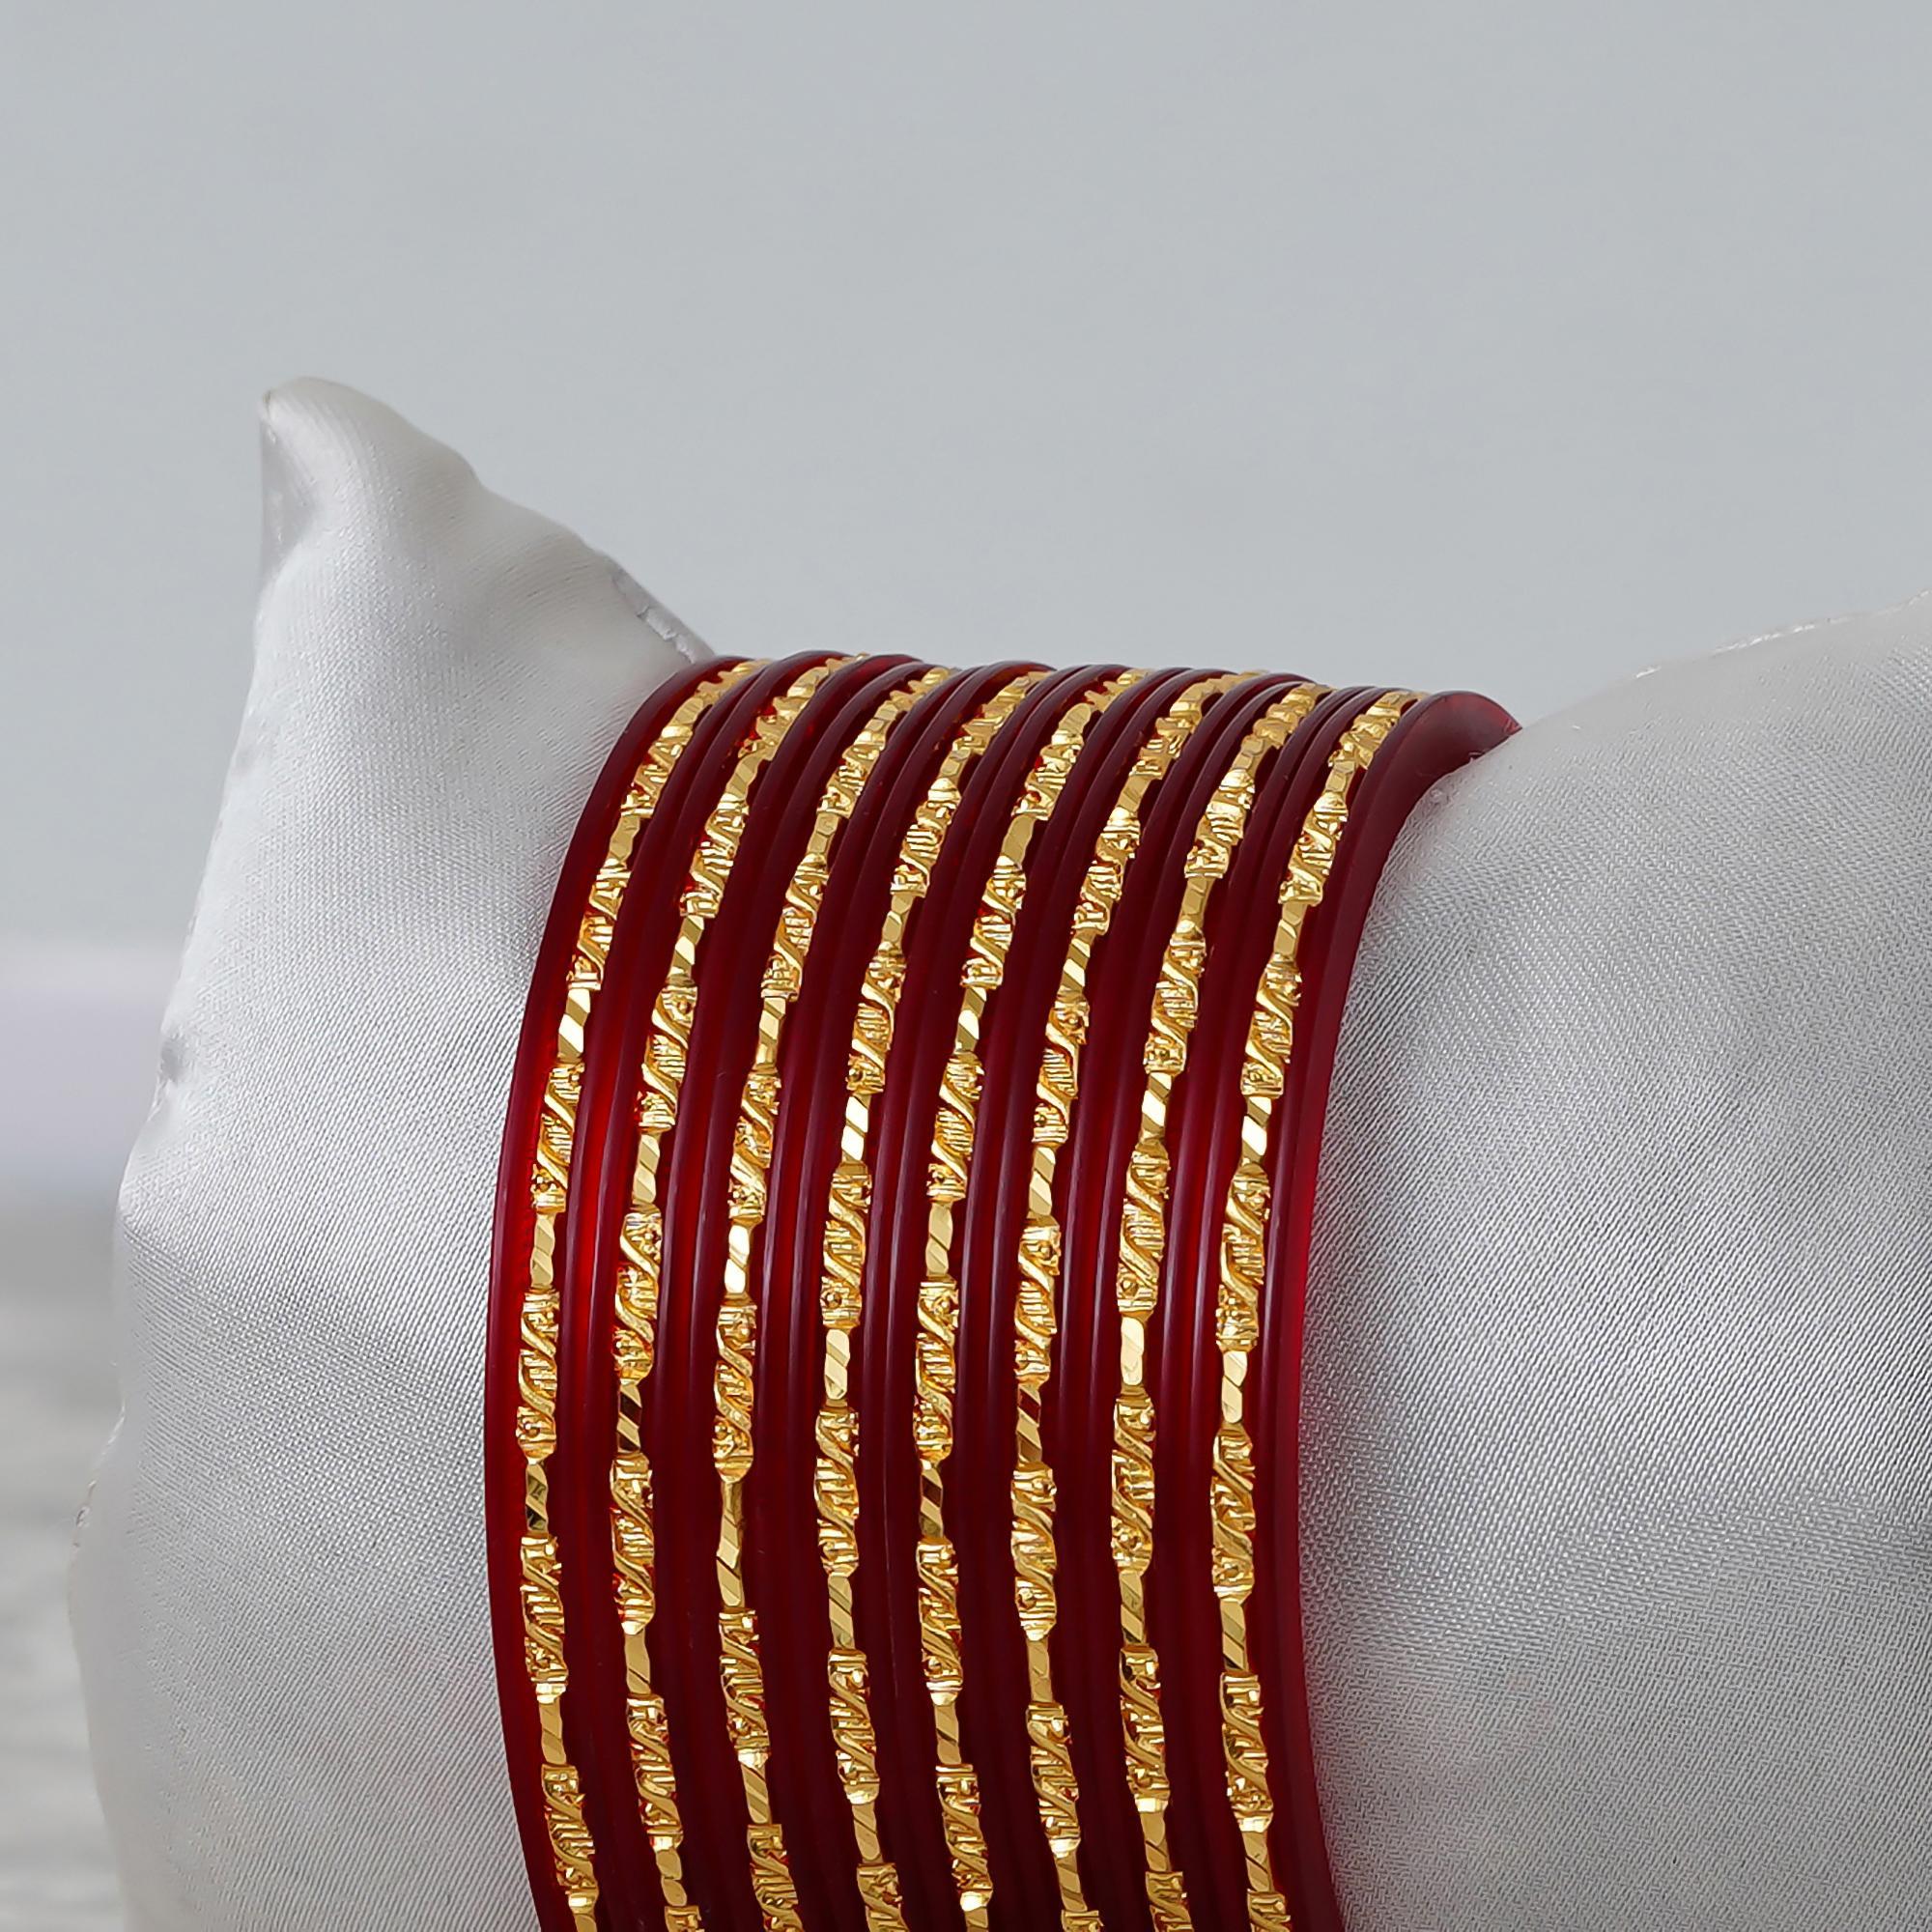
Joyeria Fashions Micro Plating Gold Plated Bangles Set (Pack of 8 Bangles)
Type: Bracelets & Bangles
Brand: Joyeria Fashions
Price: Rs. 278
Joyeria Fashions presents you long-lasting and ever-shining bangles, Get the beautiful ethnic look with these classic designer bangles, which are durable and does not get black easily even when worn daily, makes it a perfect piece of jewellery that can be worn with your favorite outfit to give it an ultimate glow. Joyeria Fashions presents you long-lasting and ever-shining bangles, Get the beautiful ethnic look with these classic designer bangles, which are durable and does not get black easily even when worn daily, makes it a perfect piece of jewellery that can be worn with your favorite outfit to give it an ultimate glow.
Features: Elegant and Classic Design Gold Bangles for Girls and Women. Comes in Pack of ...........,Type : Set of ....... Bangles, Goldplated, Long Lasting Shining even with daily wear,Intricate design and detailed designing,Ideal to wear at all parties, weddings, goes well with ethnic dress, Perfect gift for your friend